Jababeka Group

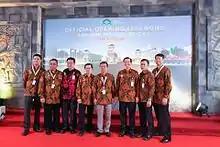
Jababeka's founder S.D. Darmono on Kendal Industrial Estate's opening ceremony

Besides Kota Jababeka in Cikarang, Jababeka continues working with keen regional governments in Indonesia to develop more cities. Ongoing projects are Kota Jababeka, Tanjung Lesung (Tanjung Lesung SEZ), Kendal (Kendal Industrial Estate), Morotai (Jababeka Morotai SEZ) and Cilegon. Potential cities to be developed are Bengkulu, Cirebon, Tuban/Madura, Banda Aceh, Medan, Sei Mangkei, Padang, Bintan, Bangka Belitung, Yogyakarta, Pontianak, Balikpapan, Tuban, Bitung, Palu, Takalar, Ende, Flores, Ambon, Sorong, Kaimana.